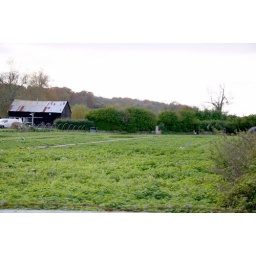
Watercress beds next to the River Chess. The water running over the chalk soil is as clear as crystal